Kazakhs

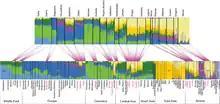
Population structure of Turkic-speaking populations in the context of their geographic neighbors across Eurasia.

The Kazakh language is a member of the Turkic language family, as are Uzbek, Kyrgyz, Tatar, Uyghur, Turkmen, modern Turkish, Azerbaijani and many other living and historical languages spoken in Eastern Europe, Central Asia, Xinjiang, and Siberia.